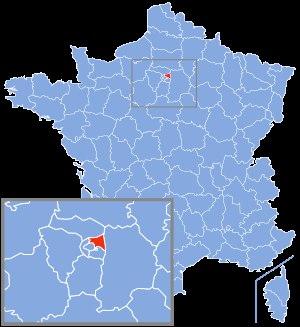
La liste des cavités naturelles les plus longues de la Seine-Saint-Denis recense sous la forme d'un tableau, les cavités souterraines naturelles connues, dont le développement est supérieur ou égal à cinquante mètres.